Villages of Senegal

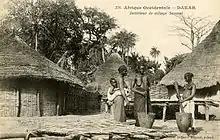
"Intérieur de village " (François-Edmond Fortier, c. 1920)

The villages were long governed by customary law, incarnated in the village chiefs. The prerogatives of these chiefs were reduced as a result of French colonisation, which installed a new administrative structure, which was highly centralised and hierarchical. The village chief became the lowest layer of a pyramid headed by the Ministry of Overseas France, whose authority was exercised by the Governor General of French West Africa, the governor of Senegal, the heads of the regions and smaller areas (commandants of cercles and canton chiefs). Although their appointment had to be ratified by the governor, the village chiefs were not officially part of the colonial administration (hence their ambiguous position) but they were "de facto" responsible for the smooth running of their village. The census, the collection of taxes, and the transmission of information were part of their role.